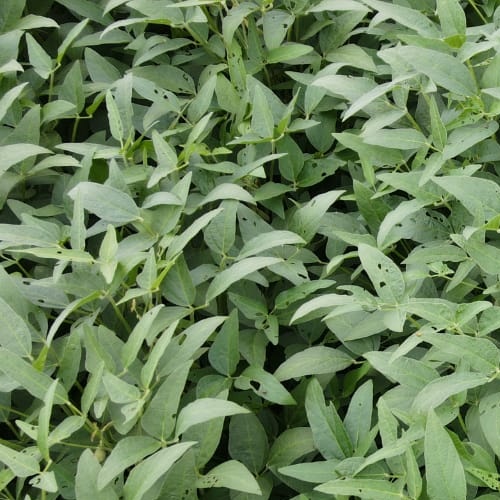
Label: Caterpillar